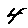
Label: 4